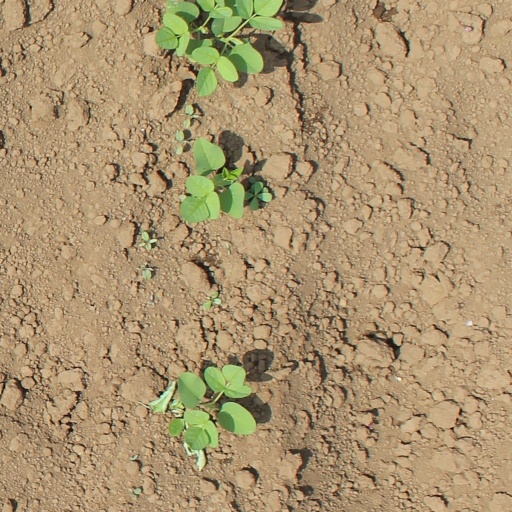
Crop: soybean